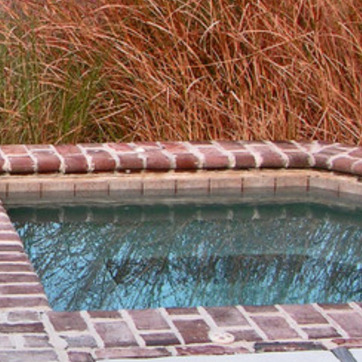
Material: brick